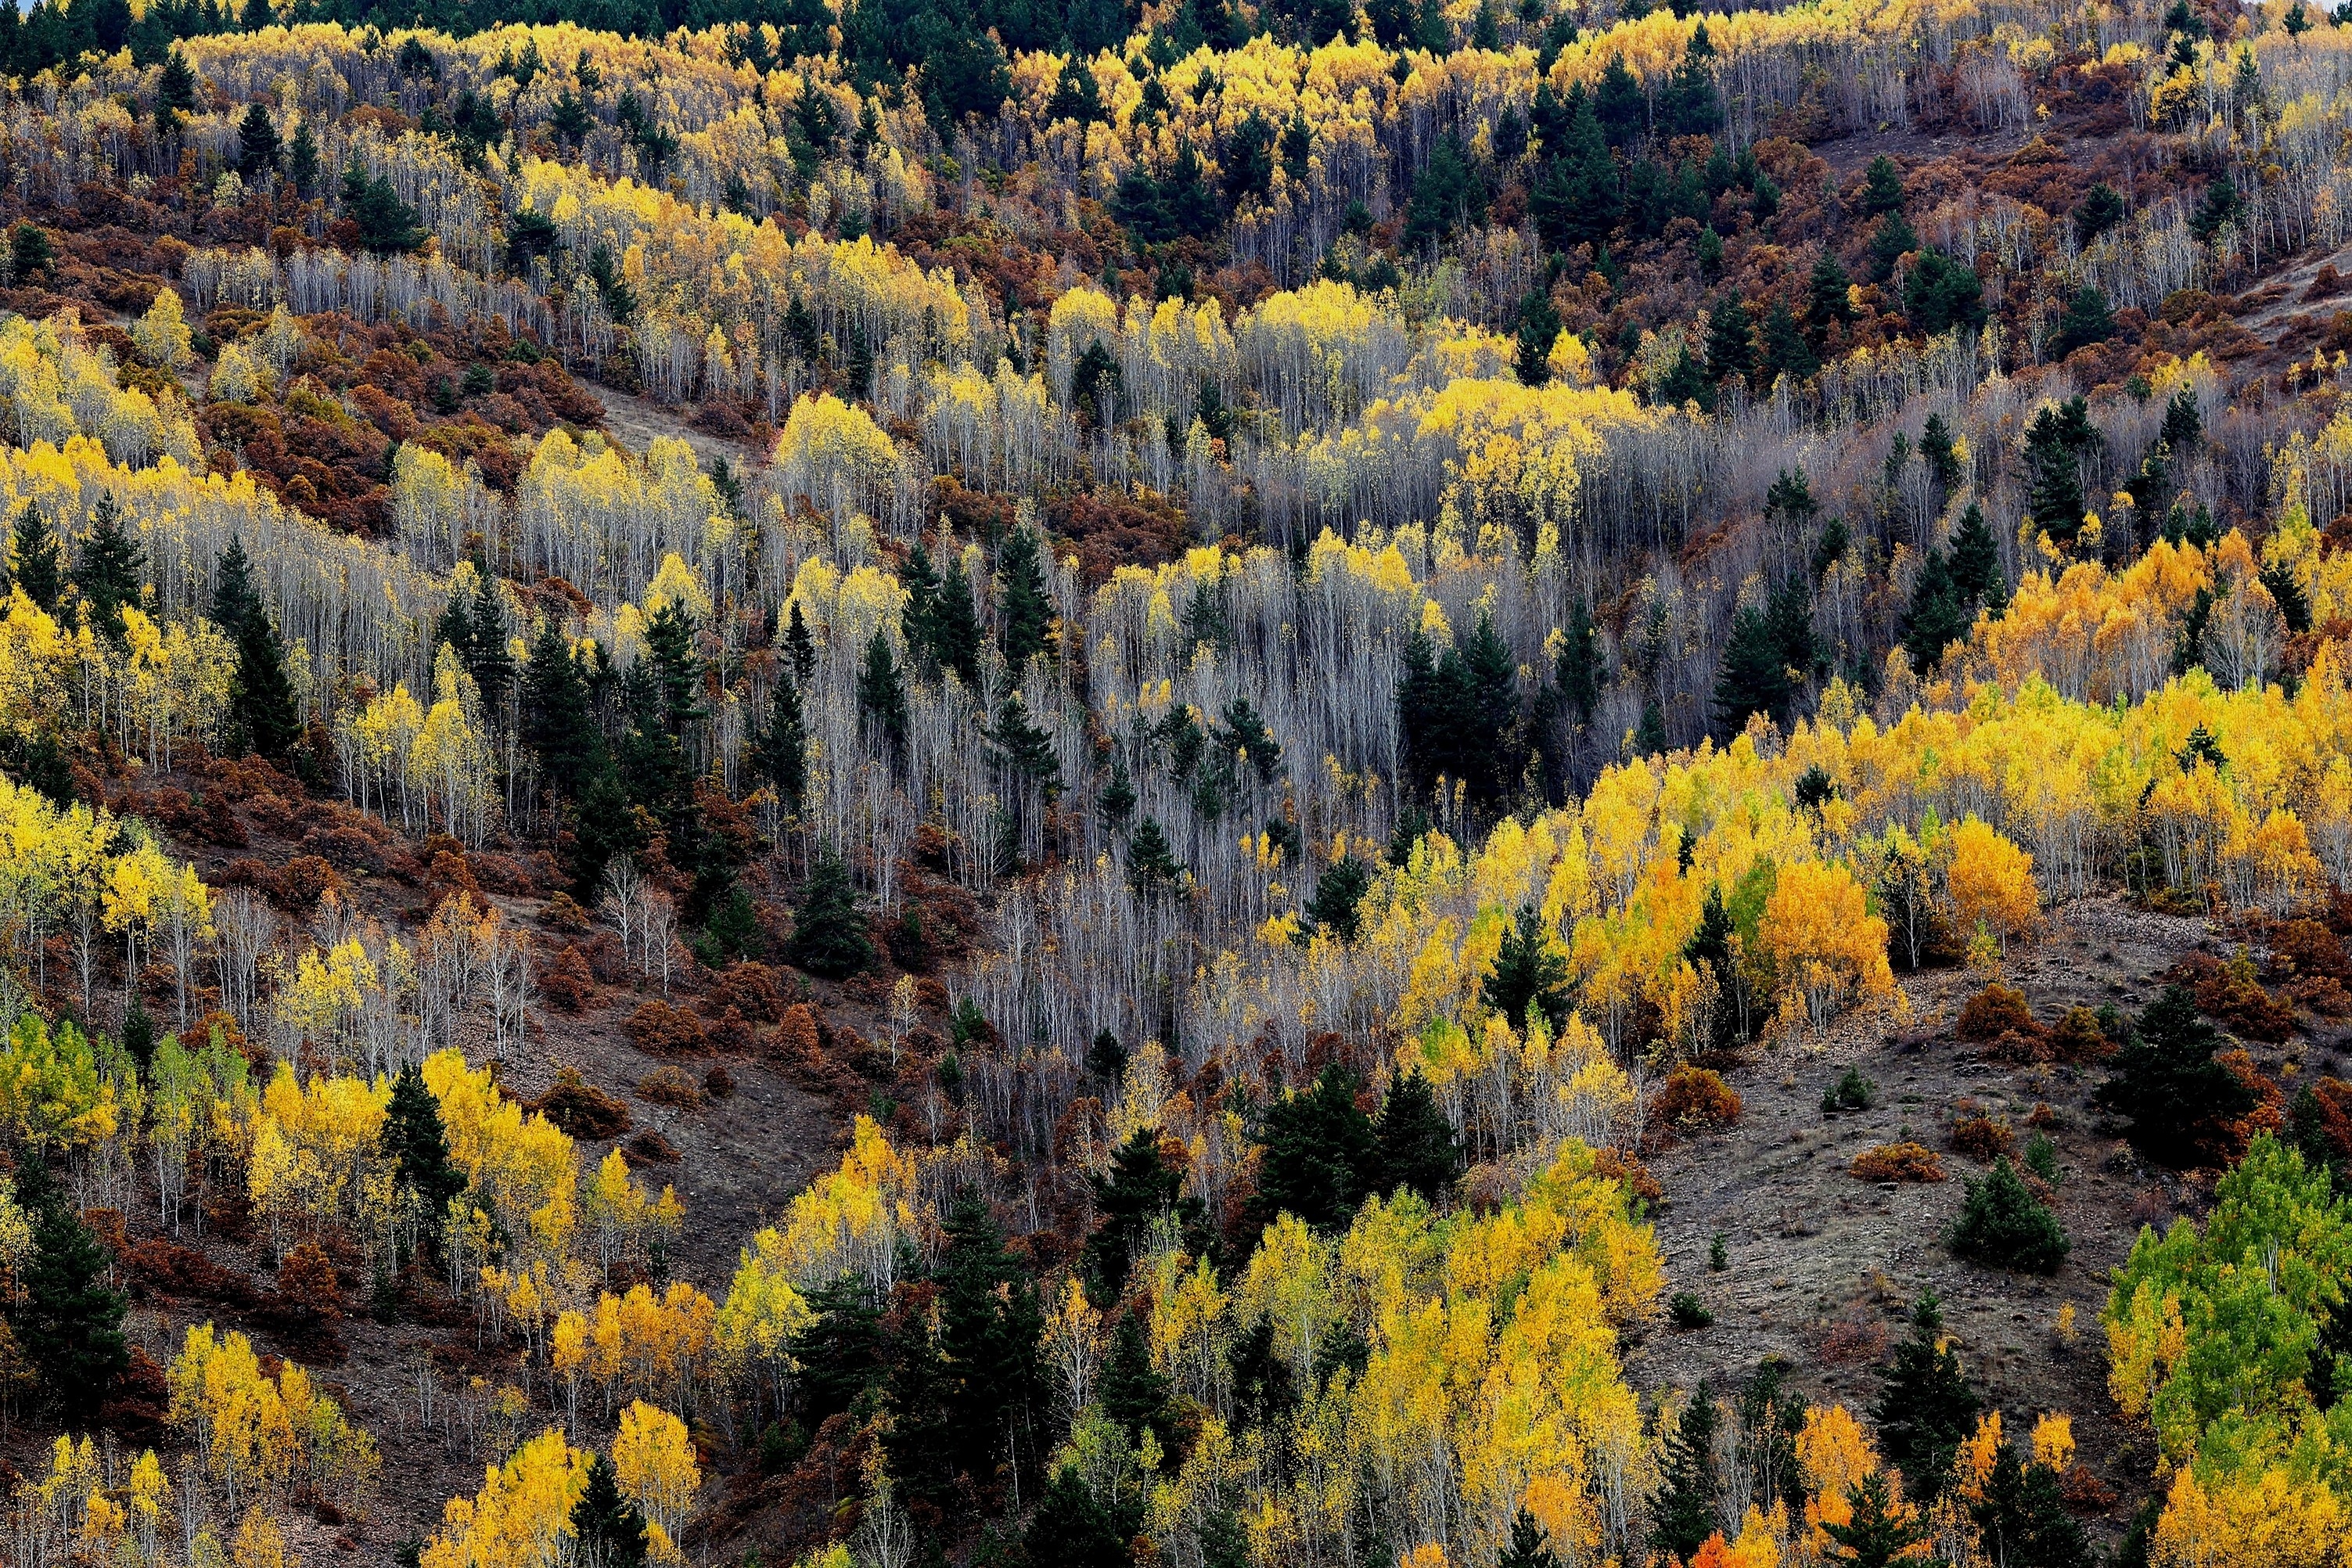
landscape, tree, forest, wilderness, mountain, plant, leaf, flower, valley, live, autumn, park, season, ridge, spruce, deciduous, big, woodland, habitat, virgo, shaky, most, larch, ecosystem, biome, g m hane, natural environment, woody plant, temperate broadleaf and mixed forest, temperate coniferous forest